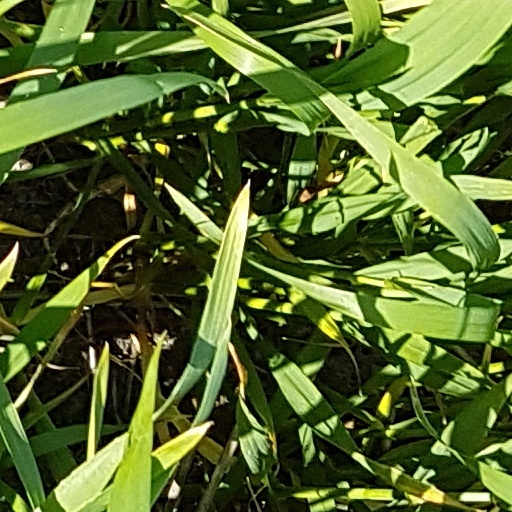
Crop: wheat